2009 Afghan presidential election

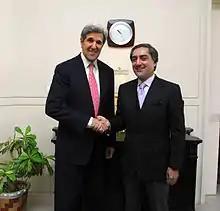
U.S. Senator John Kerry and losing candidate Abdullah Abdullah in October 2009.

Many in Afghanistan perceive the U.S. to have favoured Ashraf Ghani and Abdullah Abdullah over Hamid Karzai.